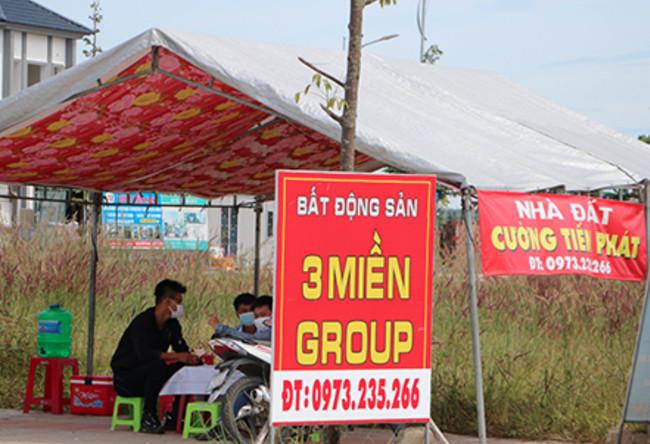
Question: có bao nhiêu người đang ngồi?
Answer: có ba người đang ngồi